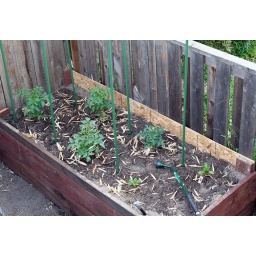
Bill built this raised garden bed and planted 4 tomato plants and 2 bell pepper plants in early May.